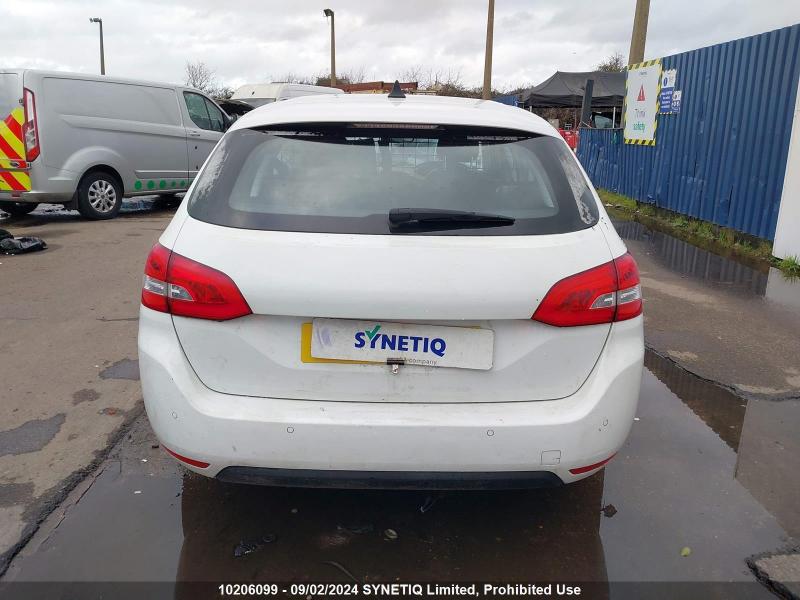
Aucun dommage détecté.
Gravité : aucun